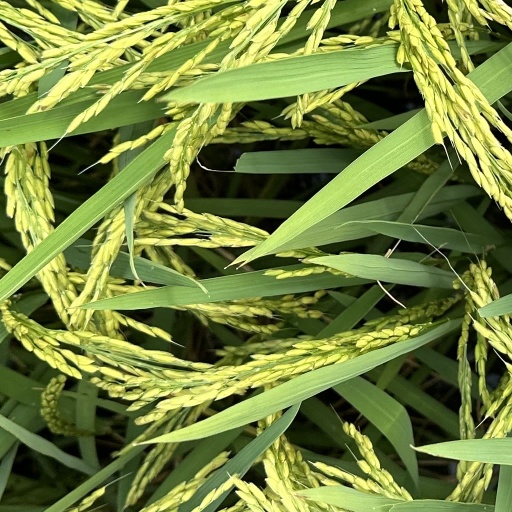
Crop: rice